Wen-Ying Tsai

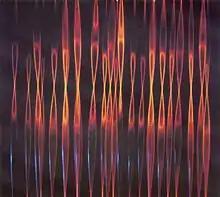
"Harmonic Sculpture" (1969)

Tsai's cybernetic sculpture works have always been a challenge for writers to describe. Art critic Robert Hughes evokes them vividly: